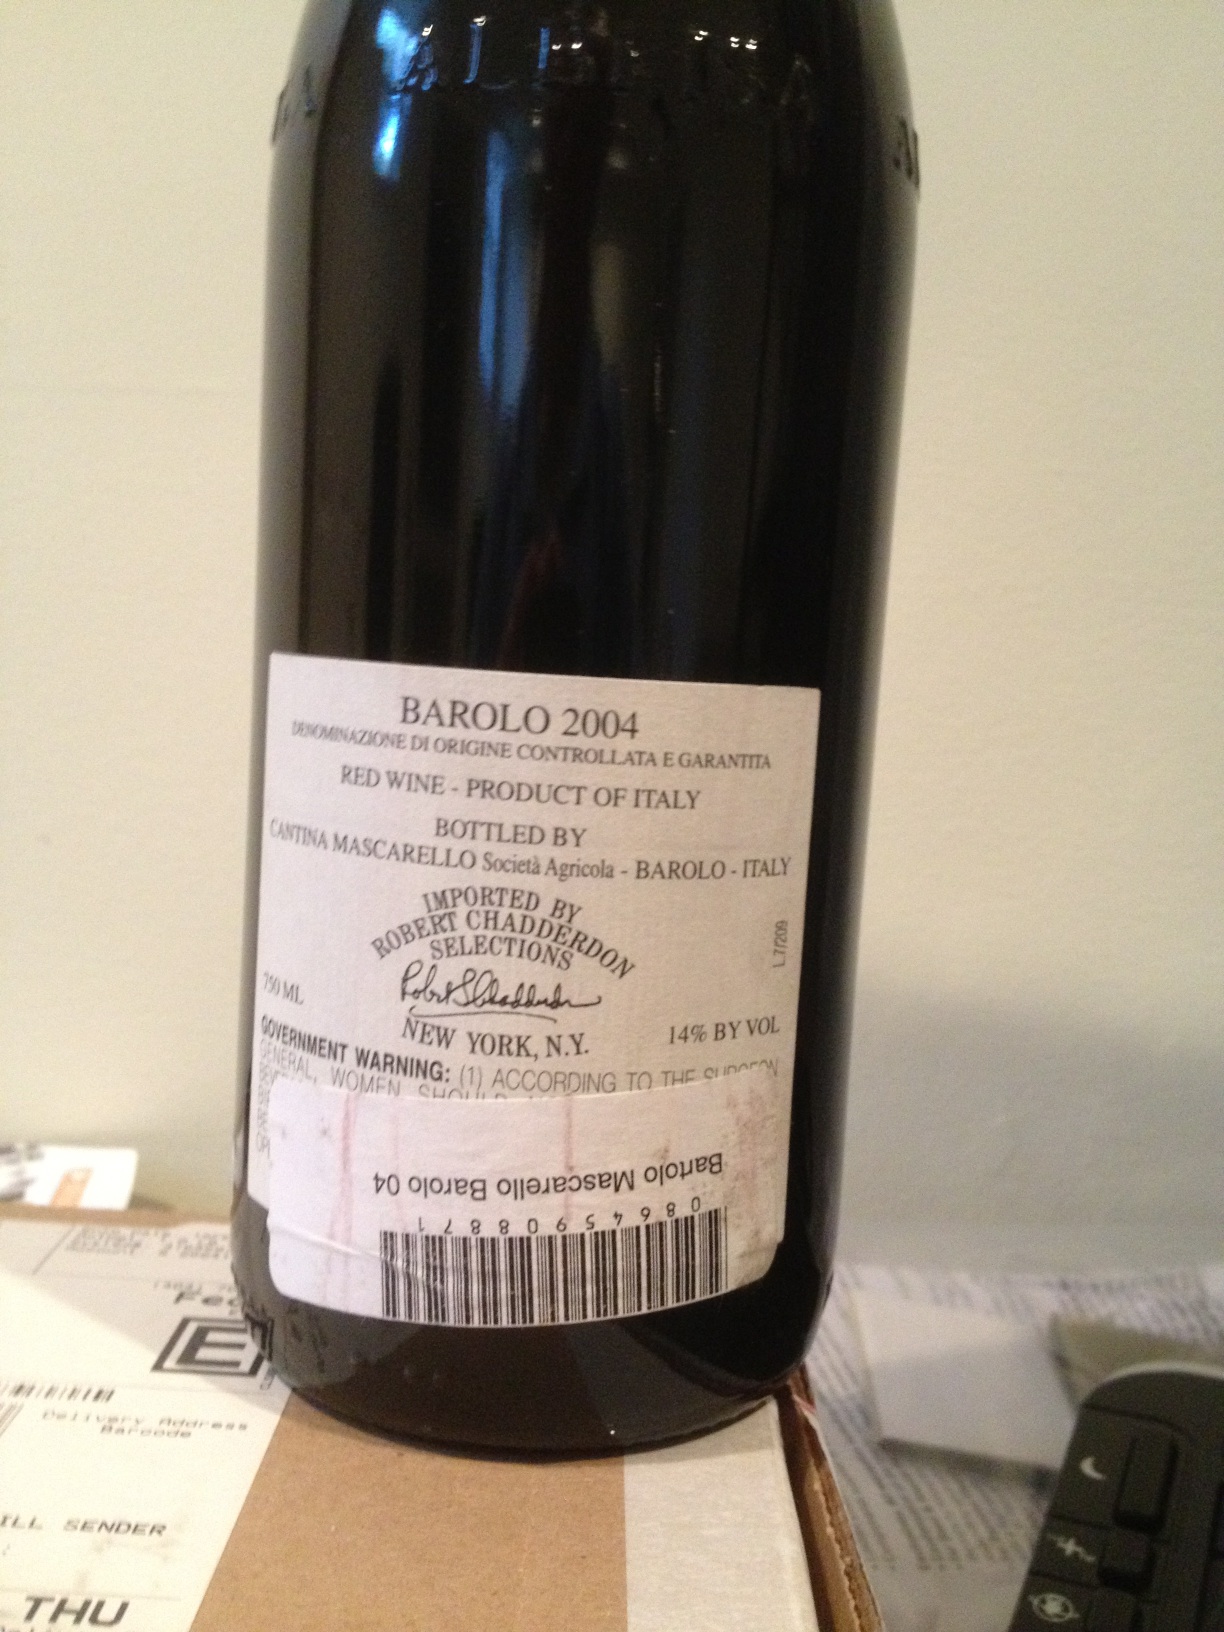Question: What is this?
Answer: wine